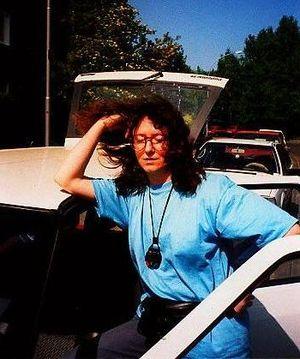
Maria Anna Potocka, née Maria Anna Socha, est une critique d'art et commissaire d'exposition polonaise, auteur d'ouvrages sur la philosophie de l'art.